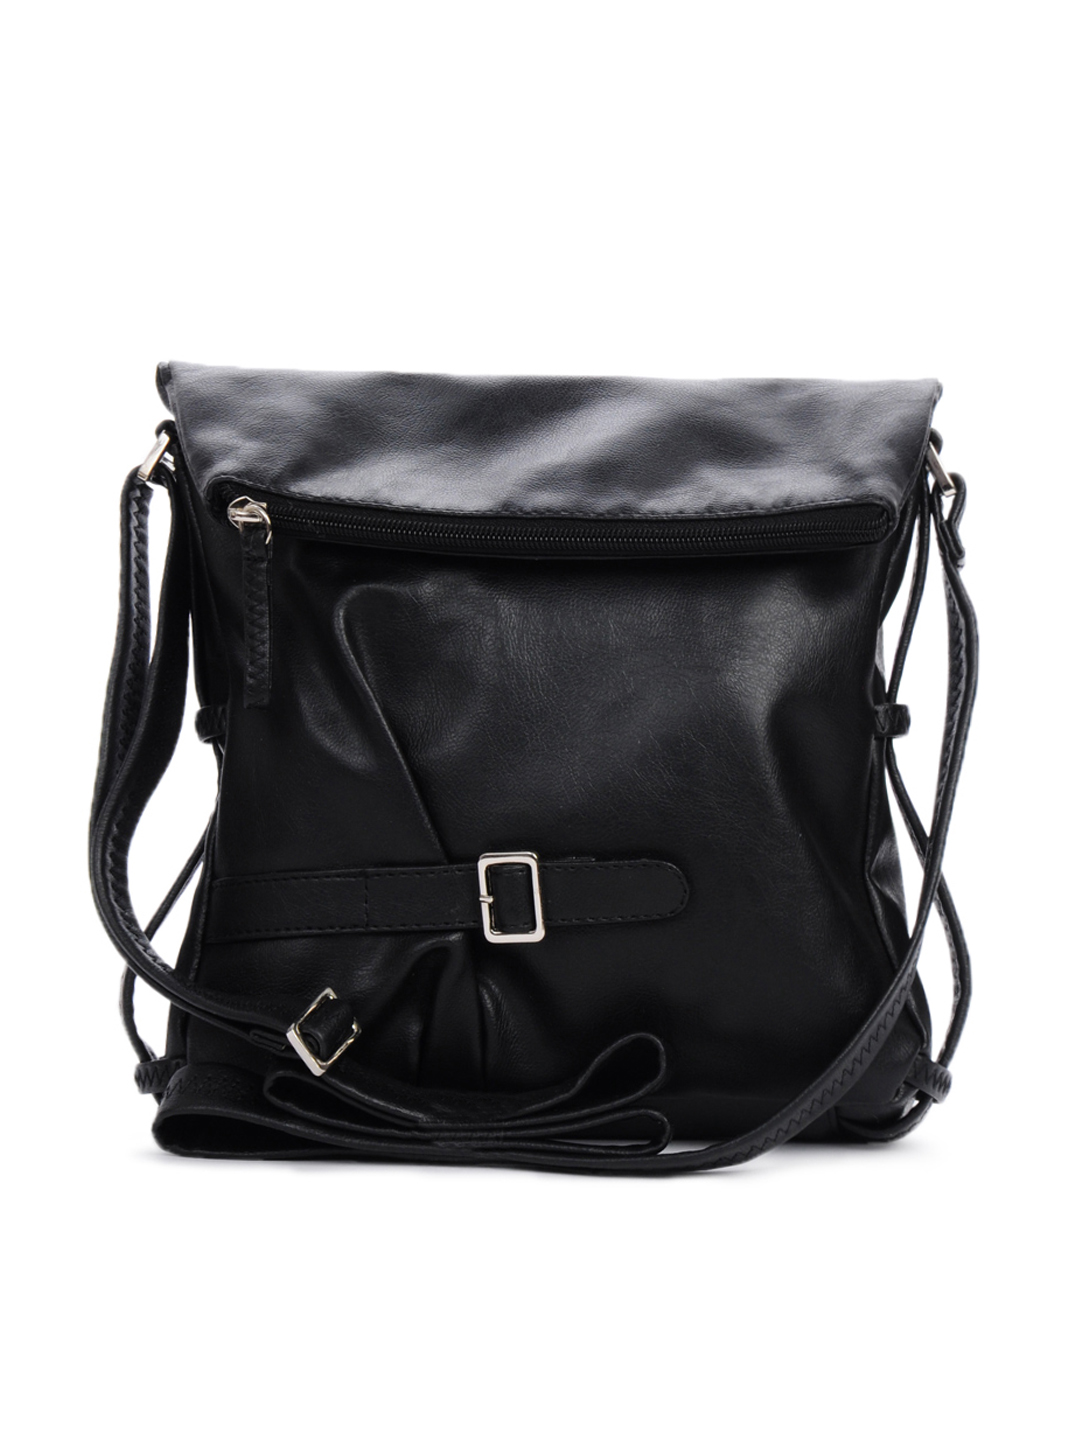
Baggit Women Selection Mayur Black Sling Bag
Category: Accessories / Bags / Handbags
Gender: Women
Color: Black
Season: Winter 2015
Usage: Casual